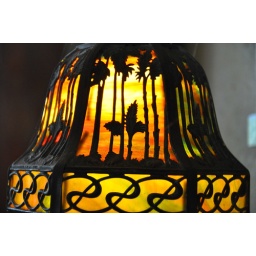
An antique lamp shade at a home in the West Adams area of Los Angeles.